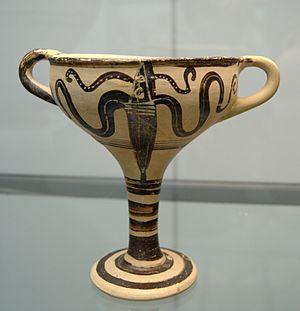
Style mycénien tardif, 1300-1200 av. J.-C.
Les Cyclades, en grec : Κυκλάδες sont les îles grecques de la mer Égée méridionale. L'archipel comprend environ 2 200 îles, îlots et îlots-rochers. Seules trente-trois îles sont habitées. Pour les Anciens, elles formaient un cercle autour de l'île sacrée de Délos, d'où le nom de l'archipel. Les plus connues sont, du nord au sud et d'est en ouest : Andros, Tinos, Myconos, Naxos, Amorgos, Syros, Paros et Antiparos, Ios, Santorin, Anafi, Kéa, Kythnos, Sérifos, Sifnos, Folégandros et Sikinos, Milos et Kimolos, auxquelles on peut ajouter les petites Cyclades : Iraklia, Schinoussa, Koufonissia, Kéros, Donoussa ainsi que Makronissos entre Kéa et l’Attique, Gyaros en face d’Andros, Polyaigos à l’est de Kimolos et Thirassia, en face de Santorin. Elles reçurent aussi parfois le nom générique d’« Archipel ».